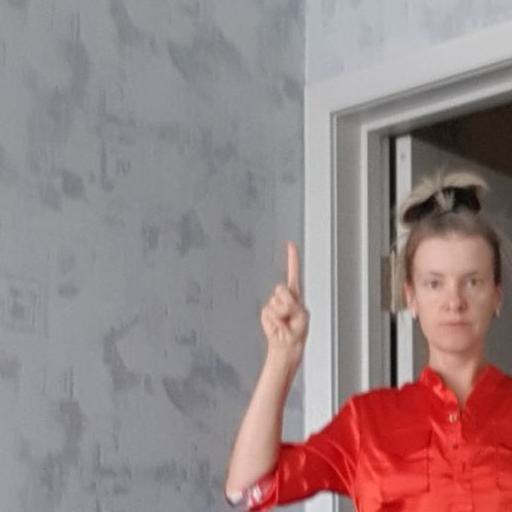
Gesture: one